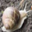
Label: snail